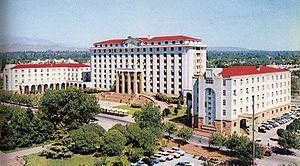
La province de Mendoza est une province de l'Argentine située à l'ouest du pays. Elle est limitrophe de la province de San Juan au nord, de San Luis à l'est, de La Pampa et Neuquén au sud et du Chili à l'ouest. Elle est typiquement une province andine. Avec les provinces de San Juan et de San Luis, la province de Mendoza fait partie de la région de Cuyo.